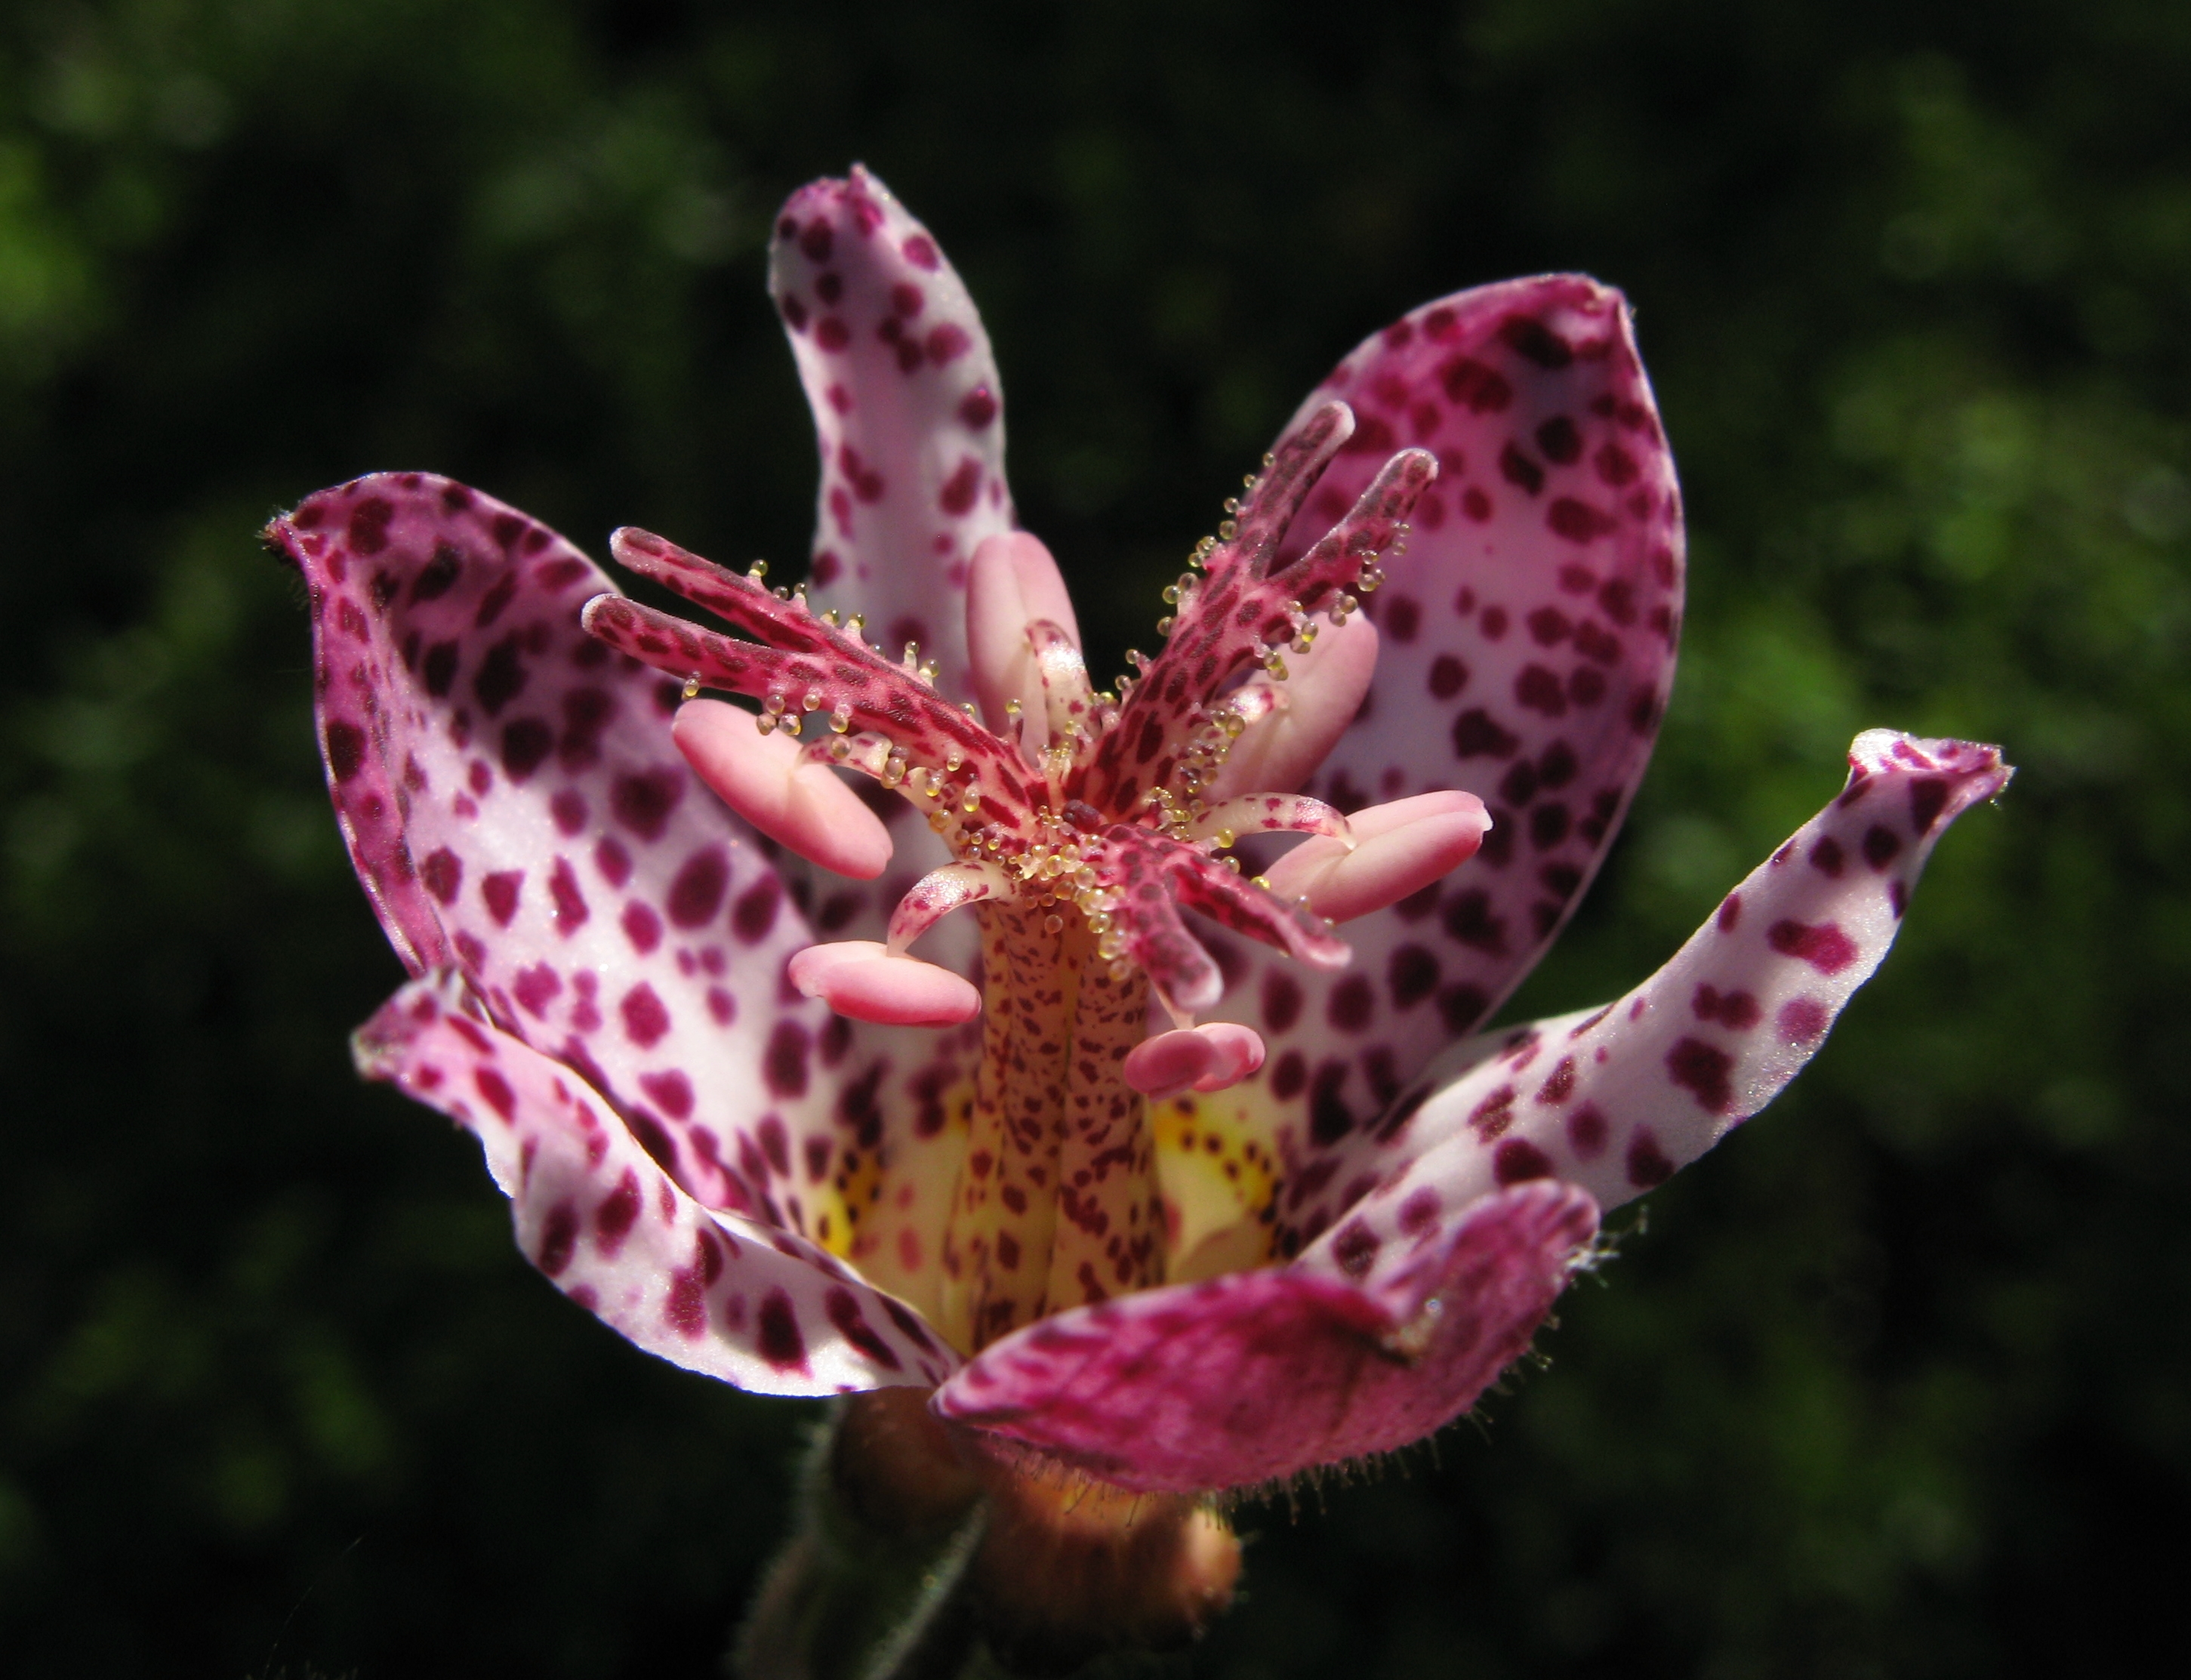
nature, blossom, plant, photography, leaf, flower, petal, high, botany, toad, pink, flora, wildflower, close up, cool image, hairy, hires, hirta, lily, hi, res, resolution, g7, tricyrtis, macro photography, flowering plant, land plant